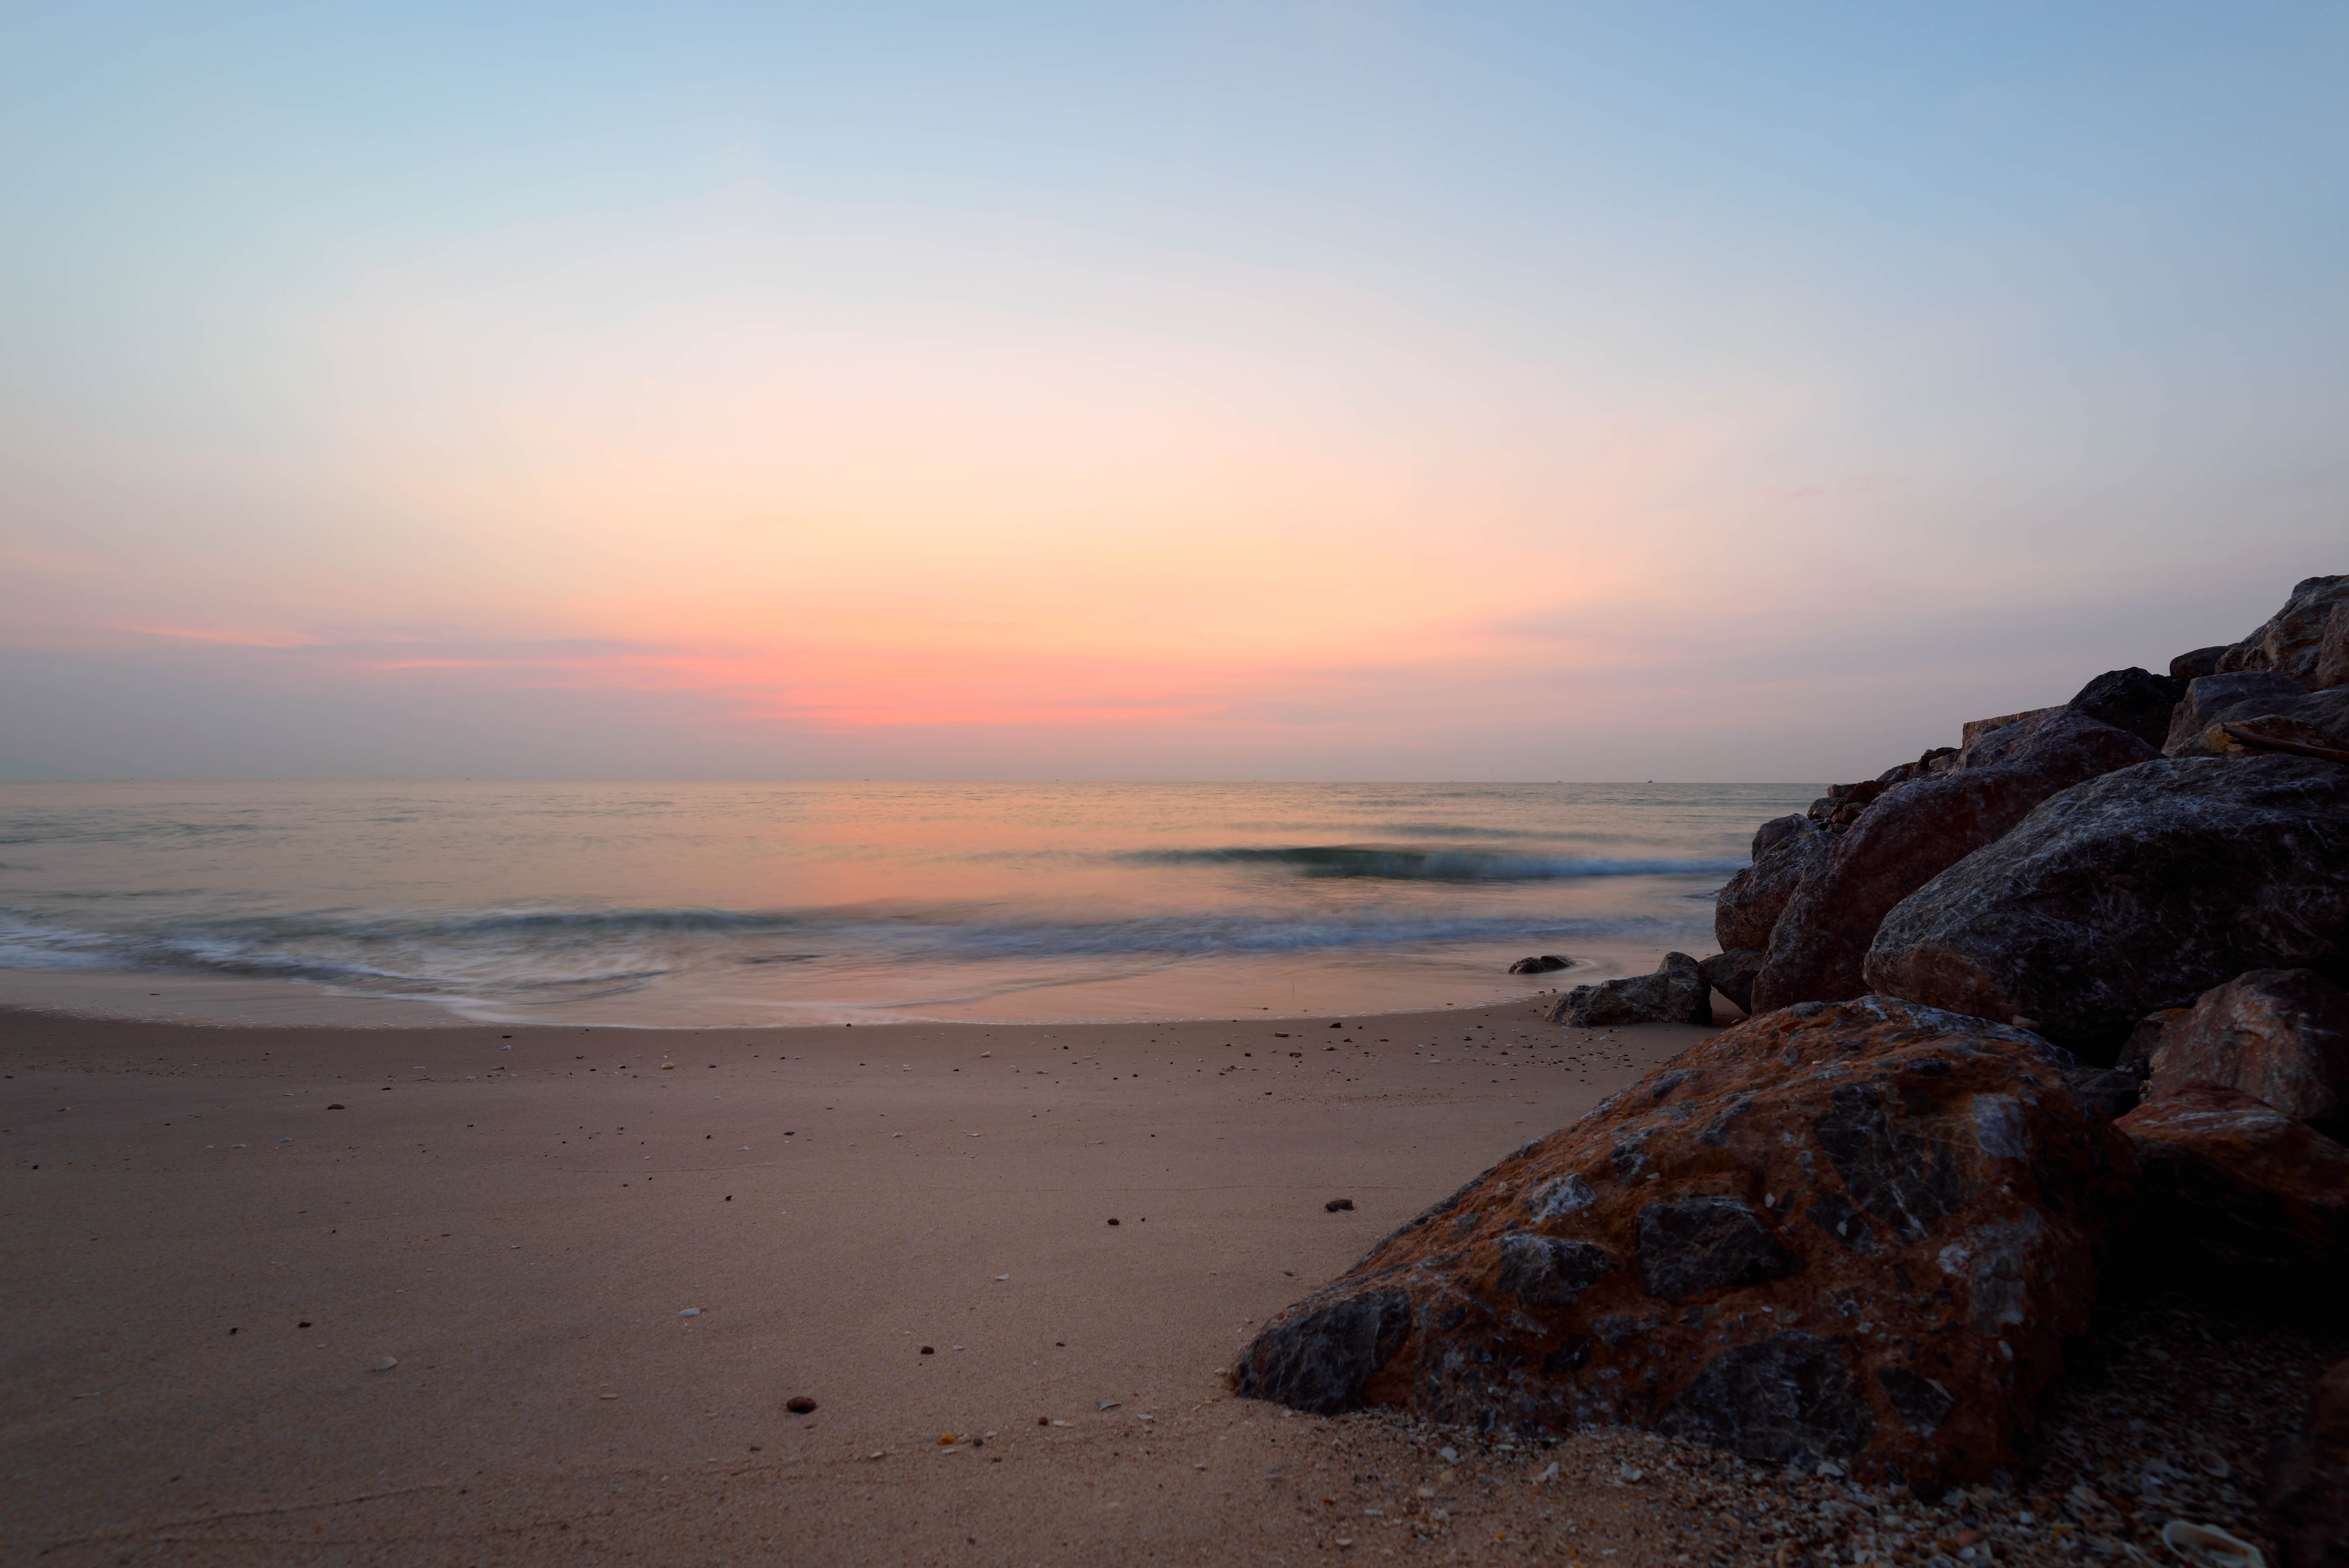
beach, sea, coast, sand, rock, ocean, horizon, cloud, sunrise, sunset, morning, shore, wave, dawn, dusk, evening, bay, nikon, pink, material, thailand, body of water, publicdomain, d750, th, changwatphetchaburi, tambonbangkao, gulf, cape, wind wave